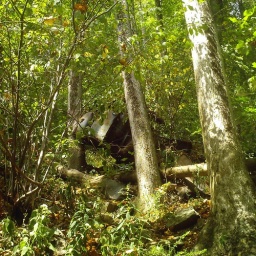
Old truck stuck in some trees at Amicalola Falls